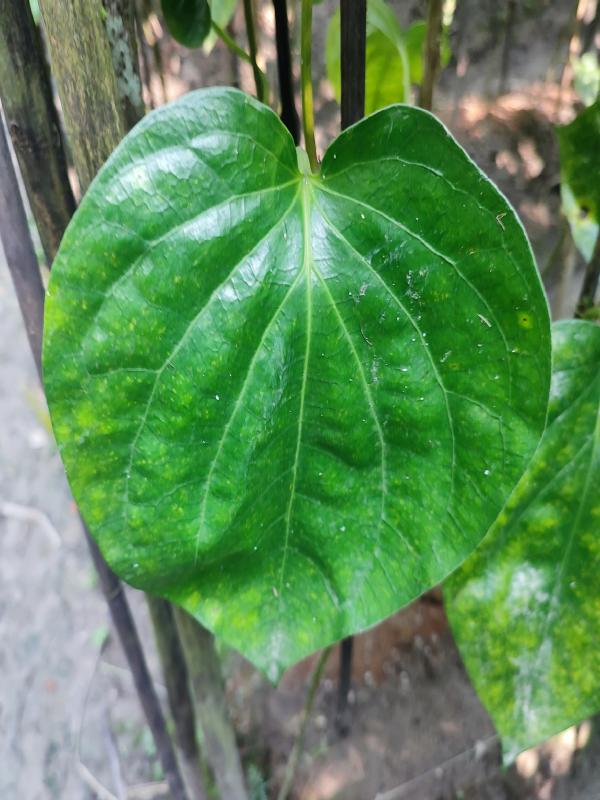
Label: Healthy_Leaf